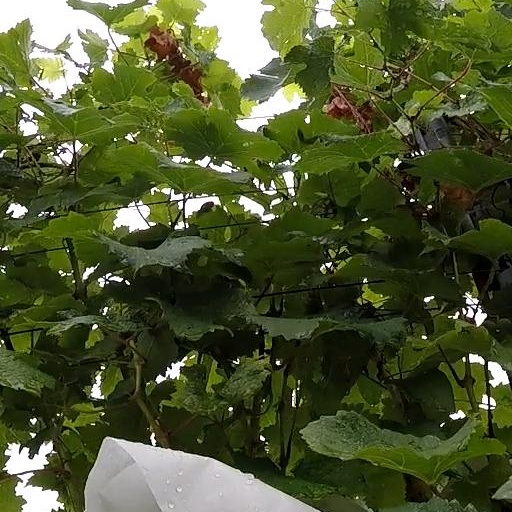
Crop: grape